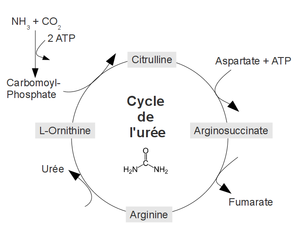
Cycle de l'urée
Le cycle de l'urée ou cycle de l'ornithine est un cycle de réactions biochimiques chez les espéces urotéliques qui produisent de l'urée à partir de l'ammoniac. Il s'agit du premier cycle métabolique identifié dès 1932 par Krebs et Hensenleit. Ce cycle se déroule dans le foie, au sein des hépatocytes périportaux. L'une des particularités de ce cycle est d'être à cheval entre deux compartiments subcellulaires : le cytosol et la mitochondrie. À droite, un schéma simpliste du cycle de l'urée.